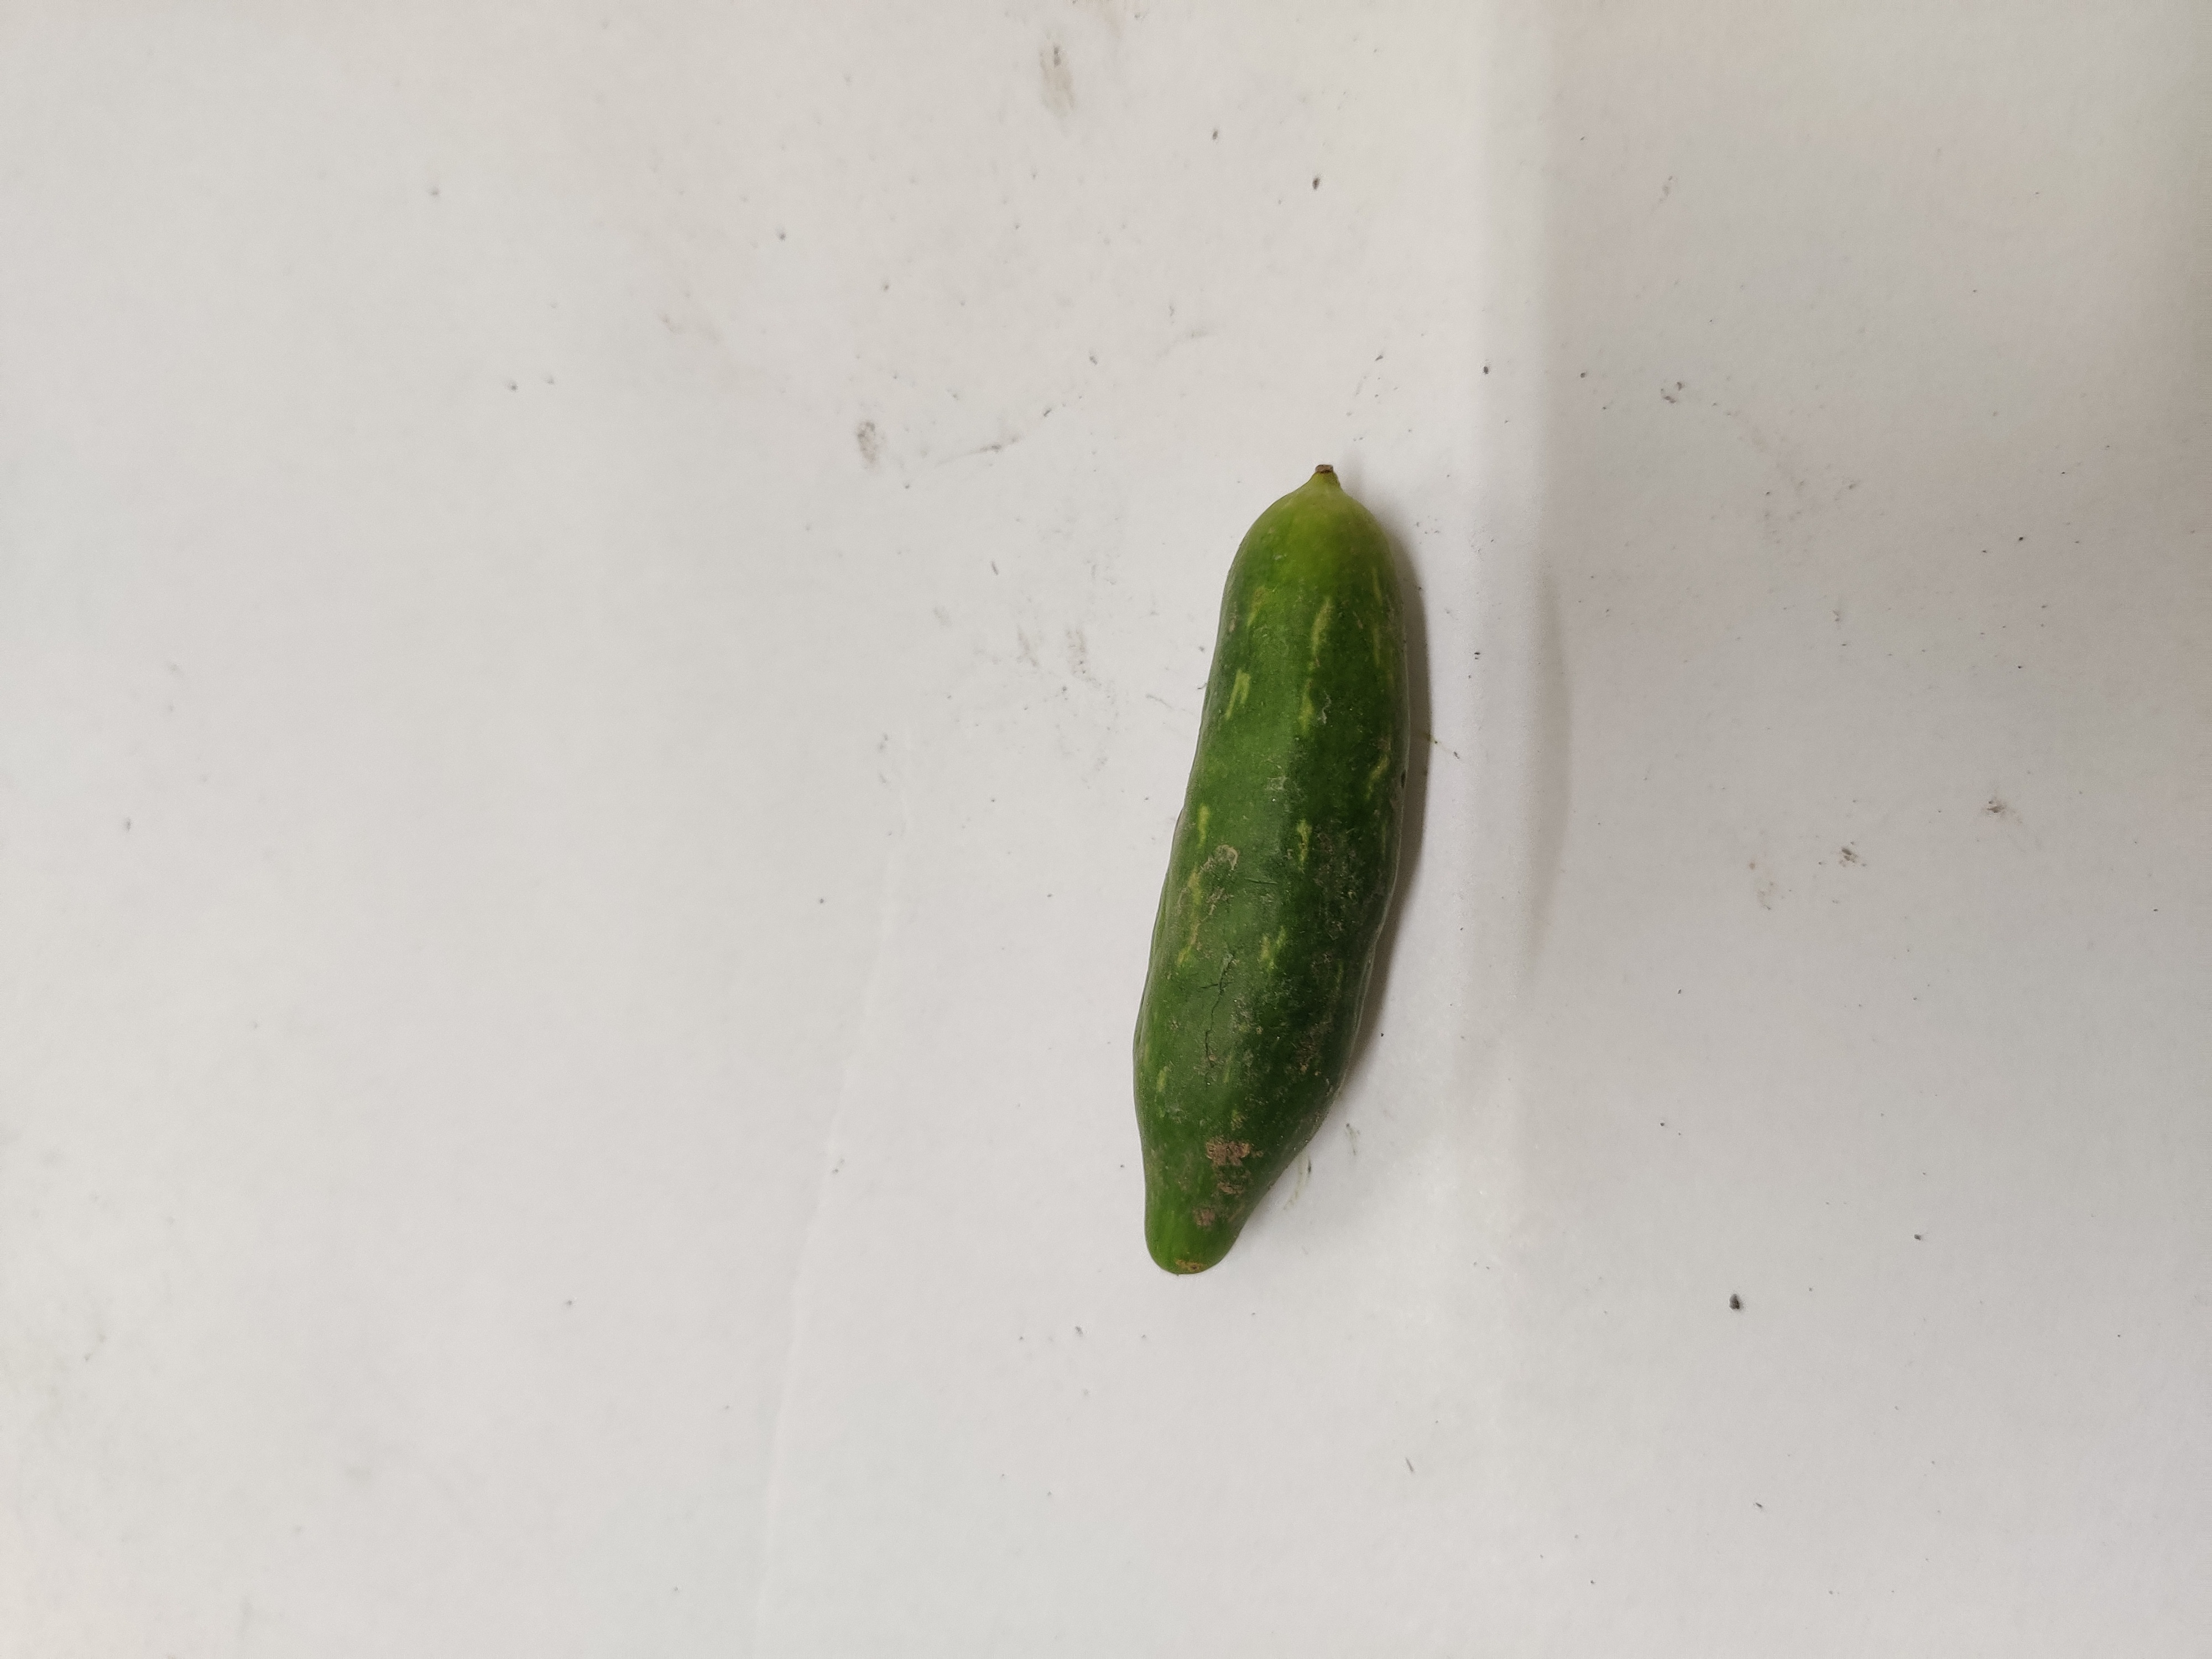
Crop: Ivy Gourd
Condition: Damaged